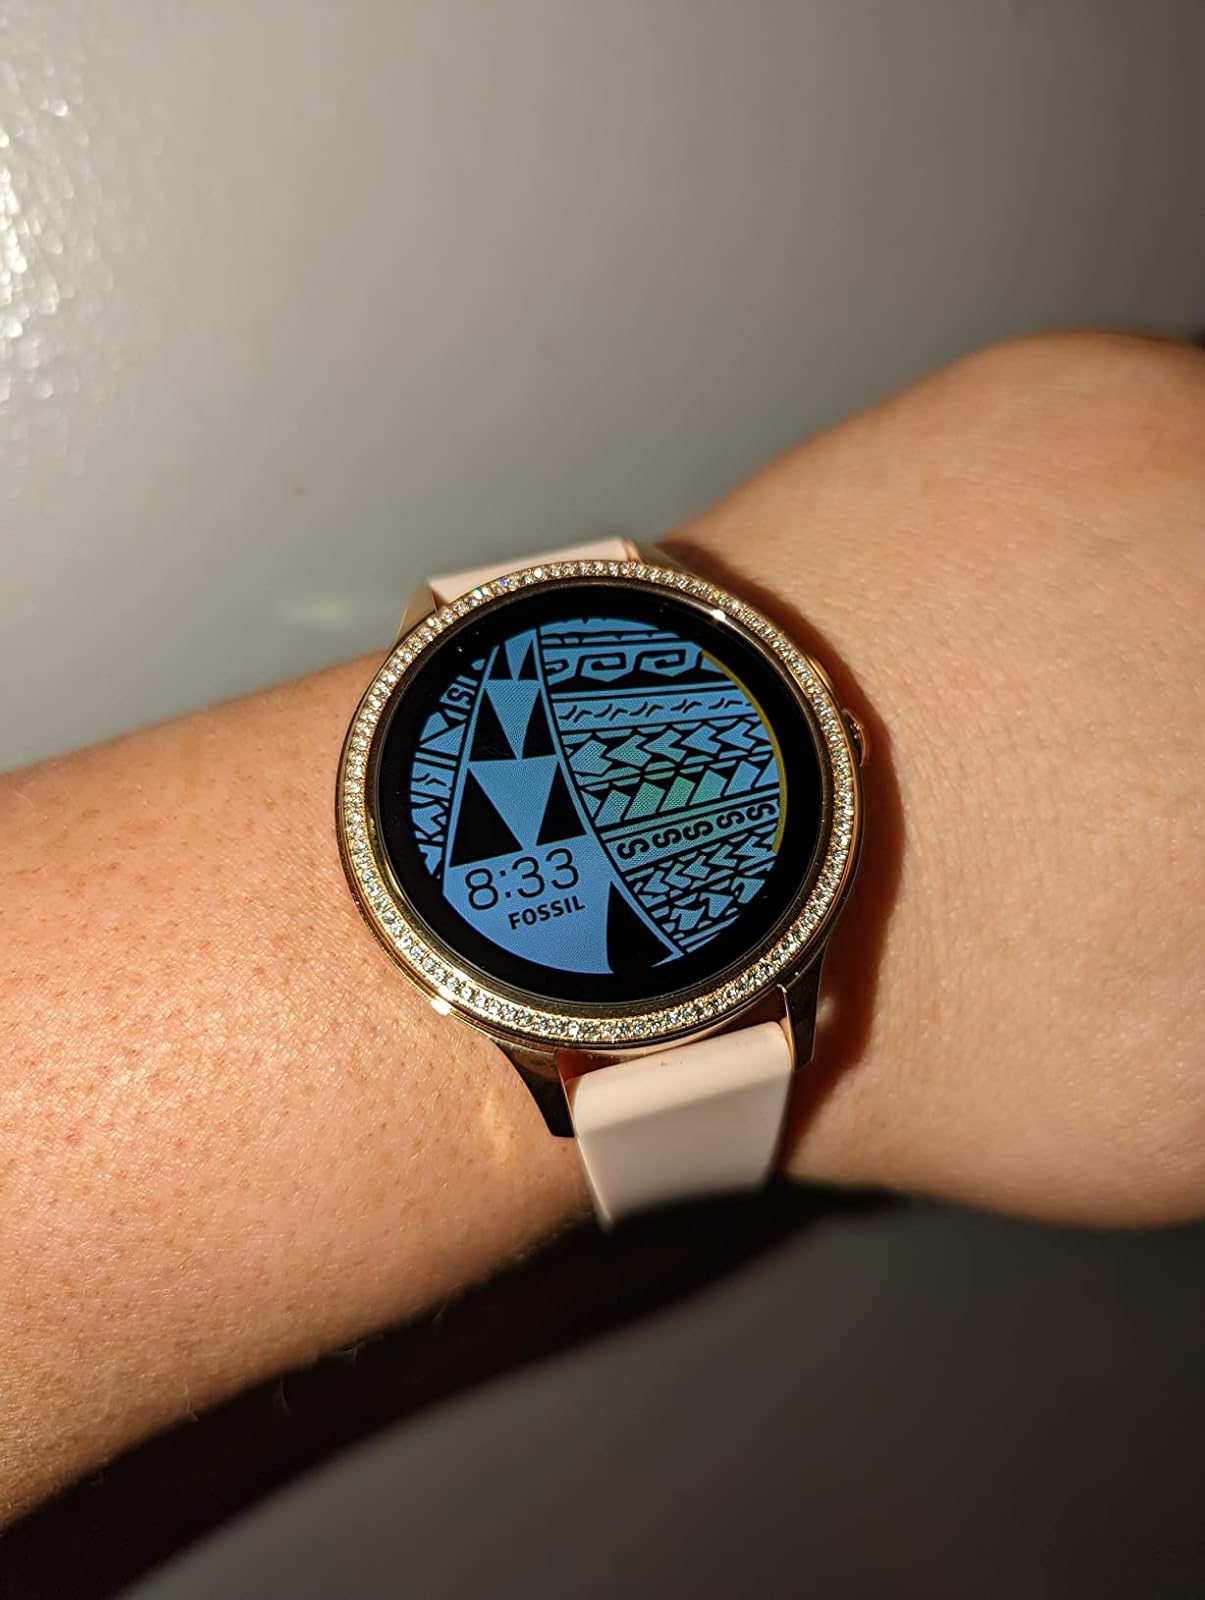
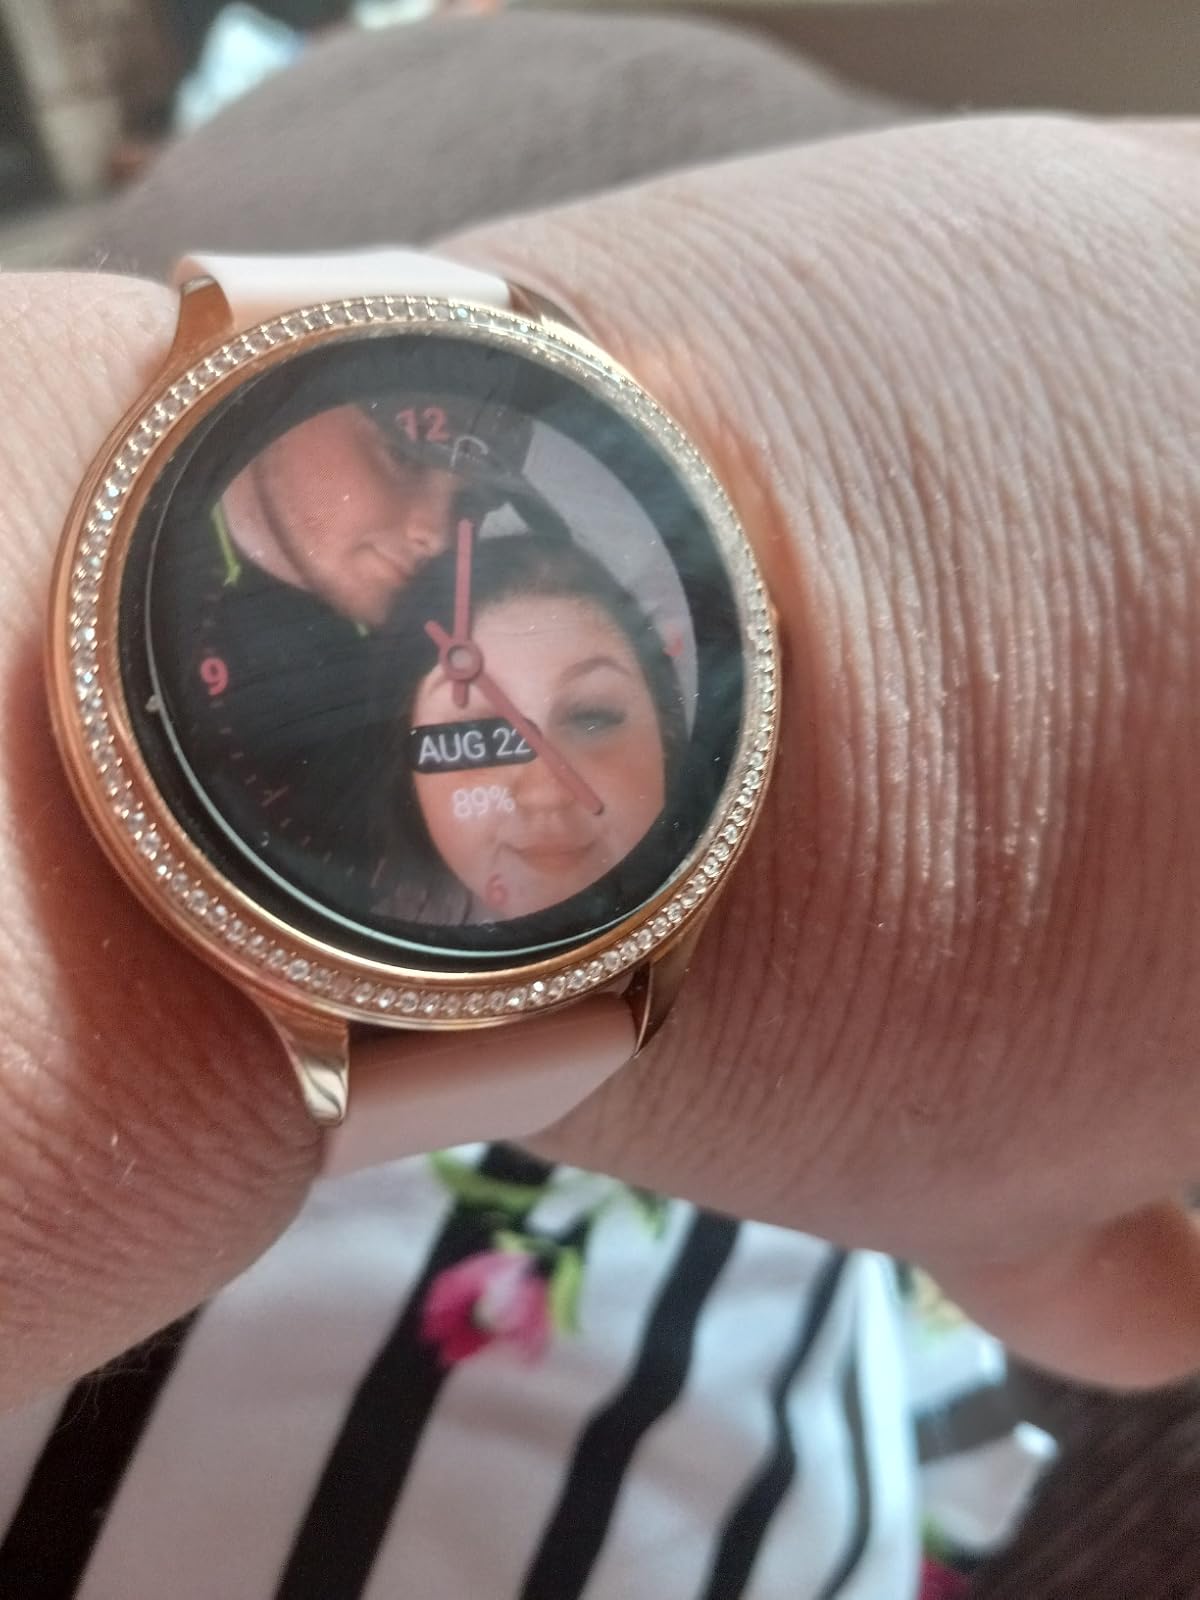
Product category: smartwatch
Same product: yes